Ramganj Upazila

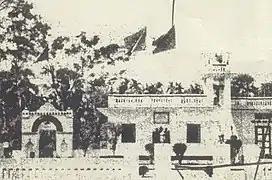

This area was home to an influential Hindu religious leader by the name of Ram after who Ramganj was named after. The Nagmud Madrasa was founded in Ramganj in 1856. In 1891, a thana (police outpost) was established in Ramganj. The Noakhali riots spread to Ramganj on 10 October 1946, and led to heavy casualties for several days. In response, Mahatma Gandhi arrived from Delhi as an appeal.